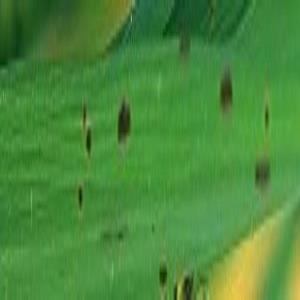
Disease: Brownspot